Lagoa de Óbidos

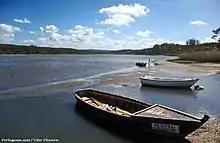
Fishing boats tied up at the lagoon

As a coastal lagoon system, the Lagoa de Óbidos holds high ecological value due to its productive characteristics, particularly in terms of ecosystem and species biodiversity. It is home to a variety of faunal and floral species and serves as an important habitat for birdlife, including migratory species that can be observed throughout the year.